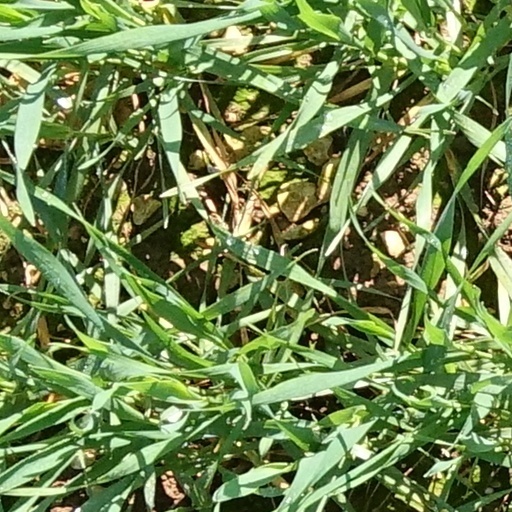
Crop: wheat